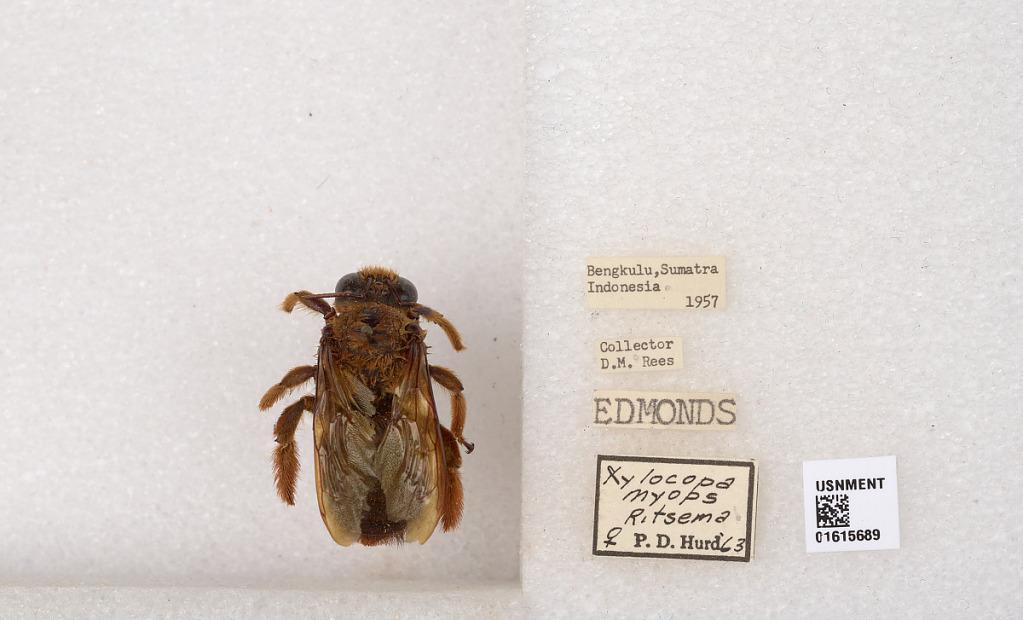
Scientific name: Xylocopa (Nyctomelitta) myops Ritsema
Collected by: G. Proctor
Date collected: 1957-1-1
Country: Indonesia
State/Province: Bengkulu
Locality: Bengkulu, Sumatra
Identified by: Hurd, P. D.